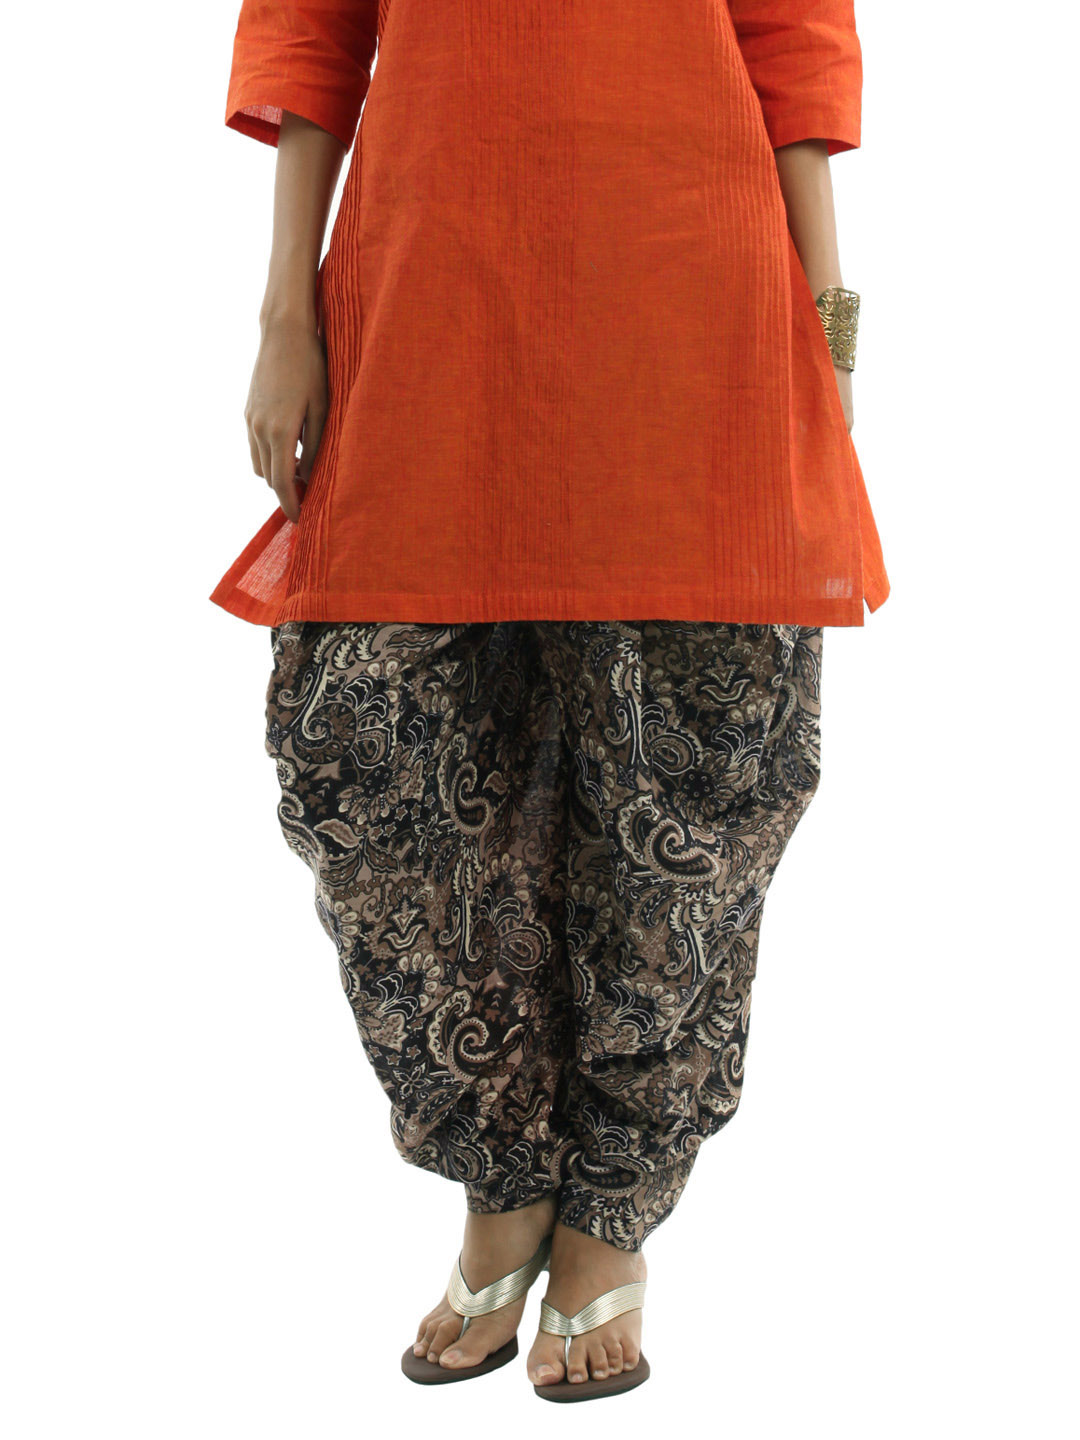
Shree Women Brown Jodhpuri Salwar
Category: Apparel / Bottomwear / Salwar
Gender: Women
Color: Brown
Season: Summer 2012
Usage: Ethnic